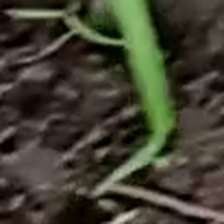
Weed species: Digitaria_SP_(Digitaria Sanguinalis )